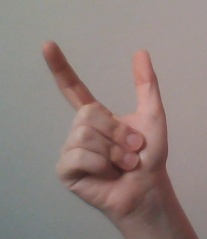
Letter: nun